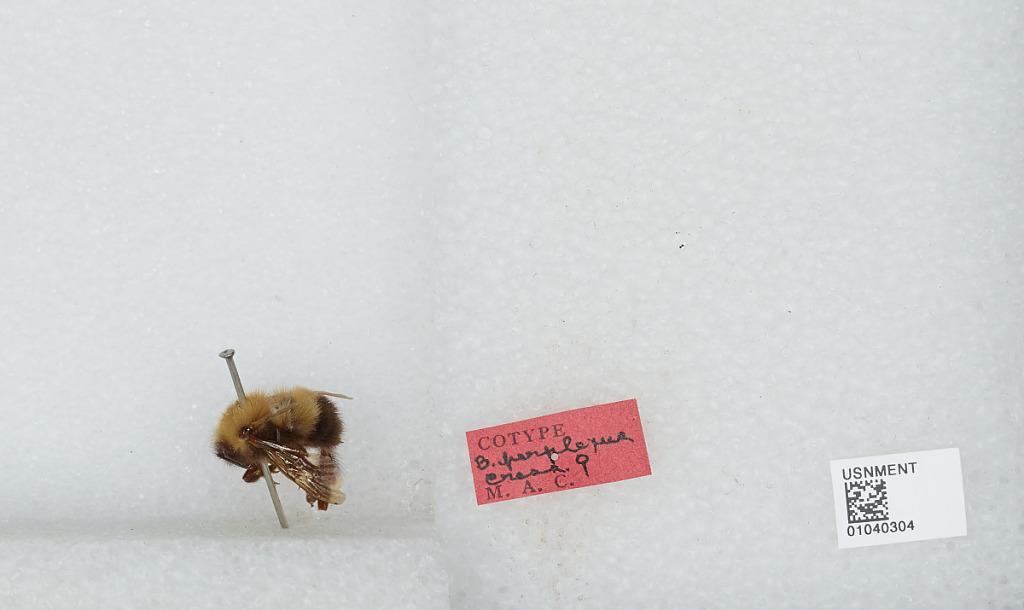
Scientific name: Bombus (Pyrobombus) perplexus Cresson